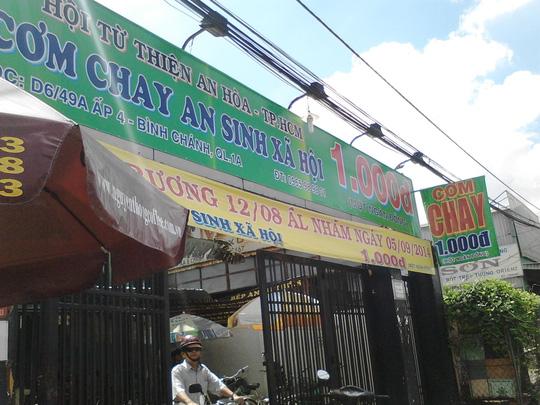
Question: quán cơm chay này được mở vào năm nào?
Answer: năm 2014